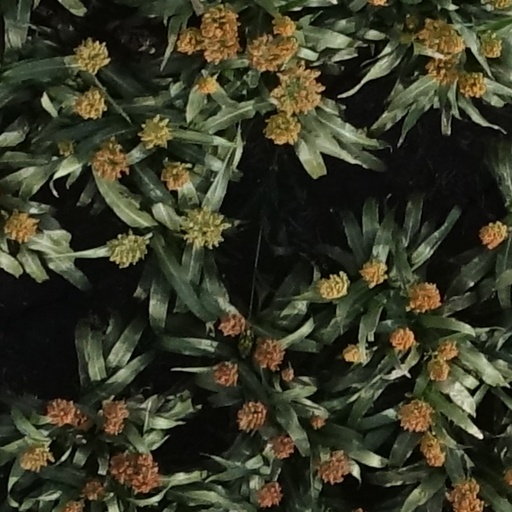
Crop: sorghum